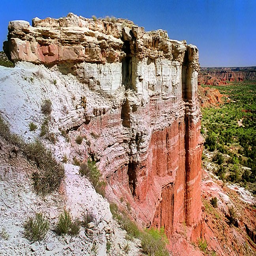
these cliffs are above and behind the formation .